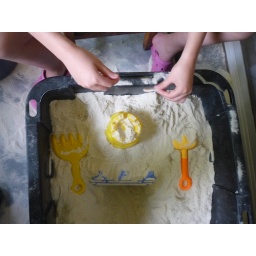
Issac got sand in his eye while building this tunnel.